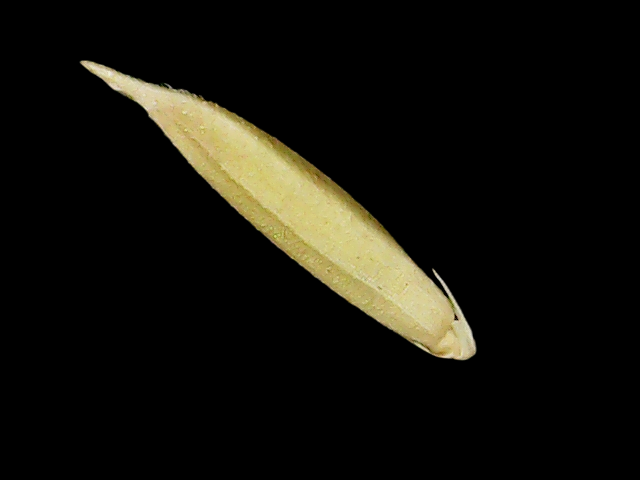
Rice variety: Binadhan25